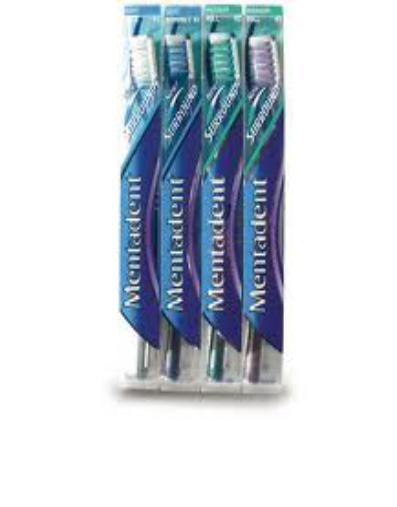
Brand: mentadent
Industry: Necessities